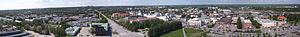
Seinäjoki
Seinäjoki
Seinäjoki er en by i det vestlige Finland, med et indbyggertal på 61.530. Byen er hovedby i landskabet Södra Österbotten. Administrativt hører kommunen og landskabet under Vest og Indre Finlands regionsforvaltning.